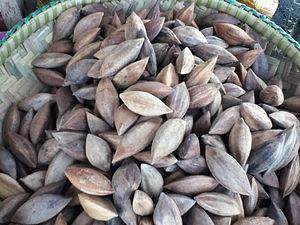
Canarium ovatum est une espèce de plantes dicotylédones de la famille des Burseraceae, originaire des Philippines. Ce sont des arbres cultivés aux Philippines pour leur fruits dont le noyau appelé noix de pili contient une amande comestible riche en matières grasses.
La cuisine philippine est la cuisine traditionnelle des Philippines. C'est un style de cuisine qui a évolué à partir d'une base austronésienne. Elle s'est modifiée sous l'influence des cuisines indienne, chinoise, espagnole et américaine, en parallèle des vagues majeures d'influences qui ont enrichi les cultures de l'archipel. Les éléments extérieurs ont été incorporés en y substituant des ingrédients indigènes et en s'adaptant aux préférences locales.